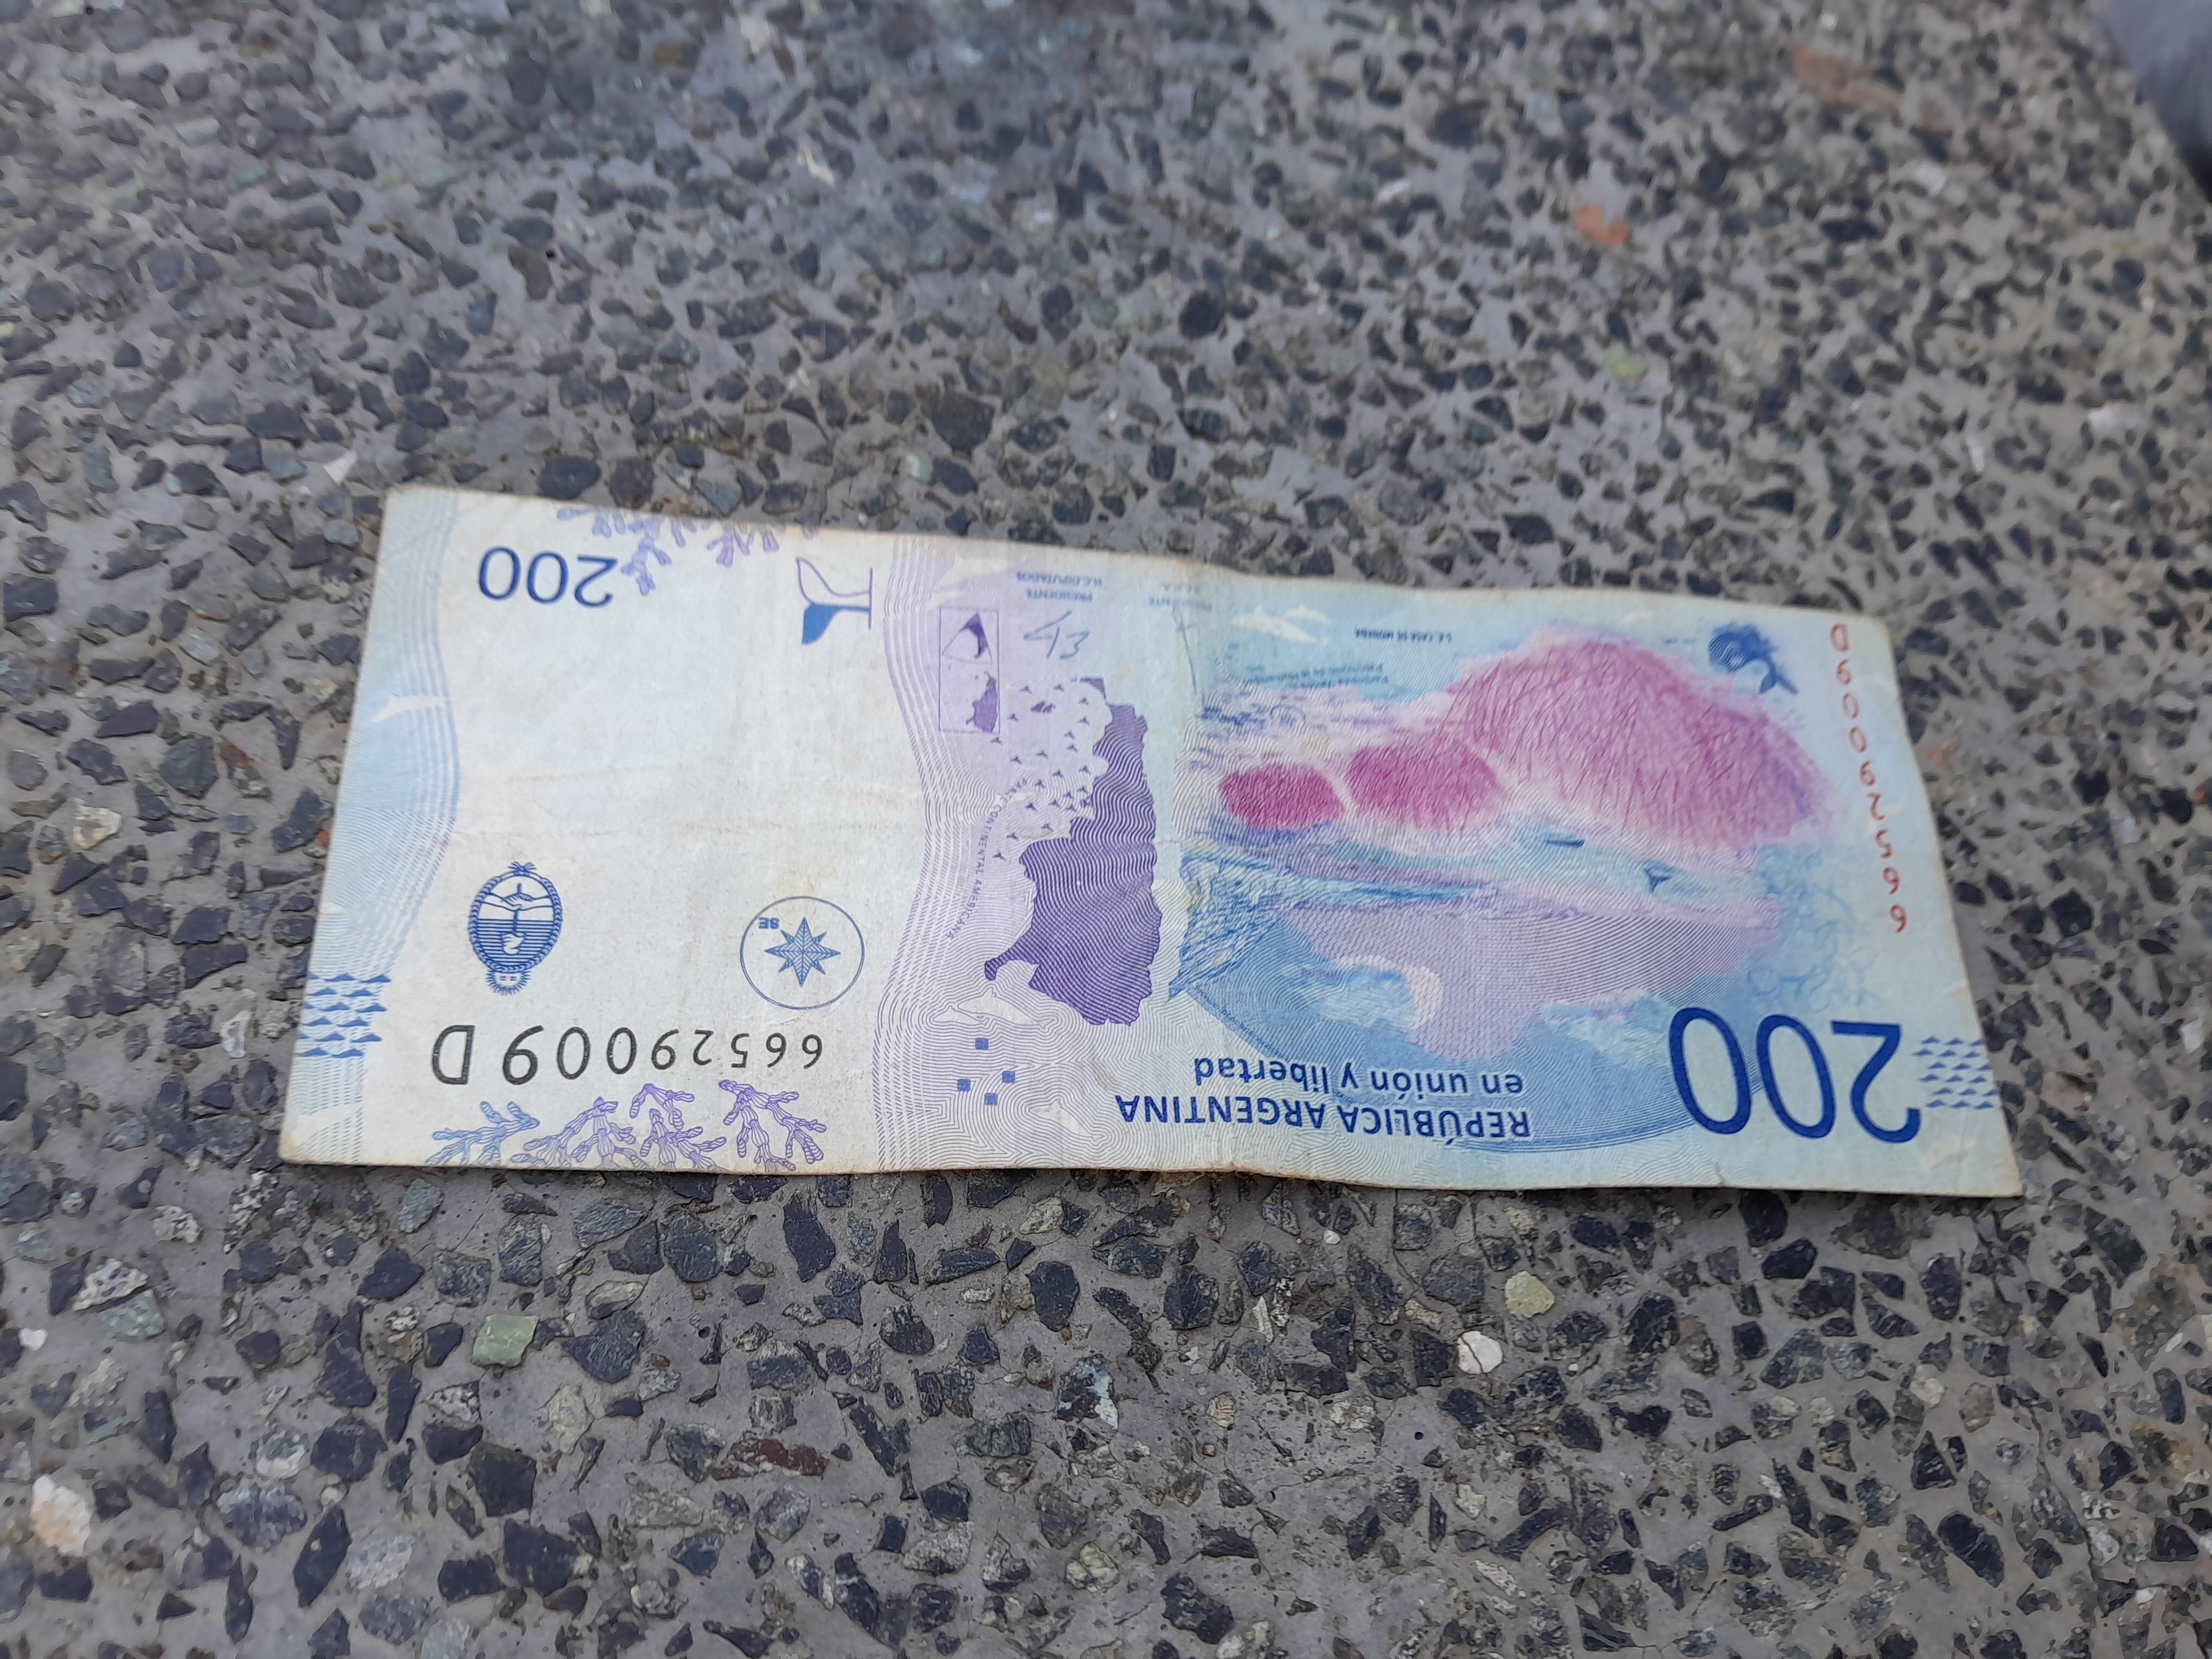
Denominación: 200